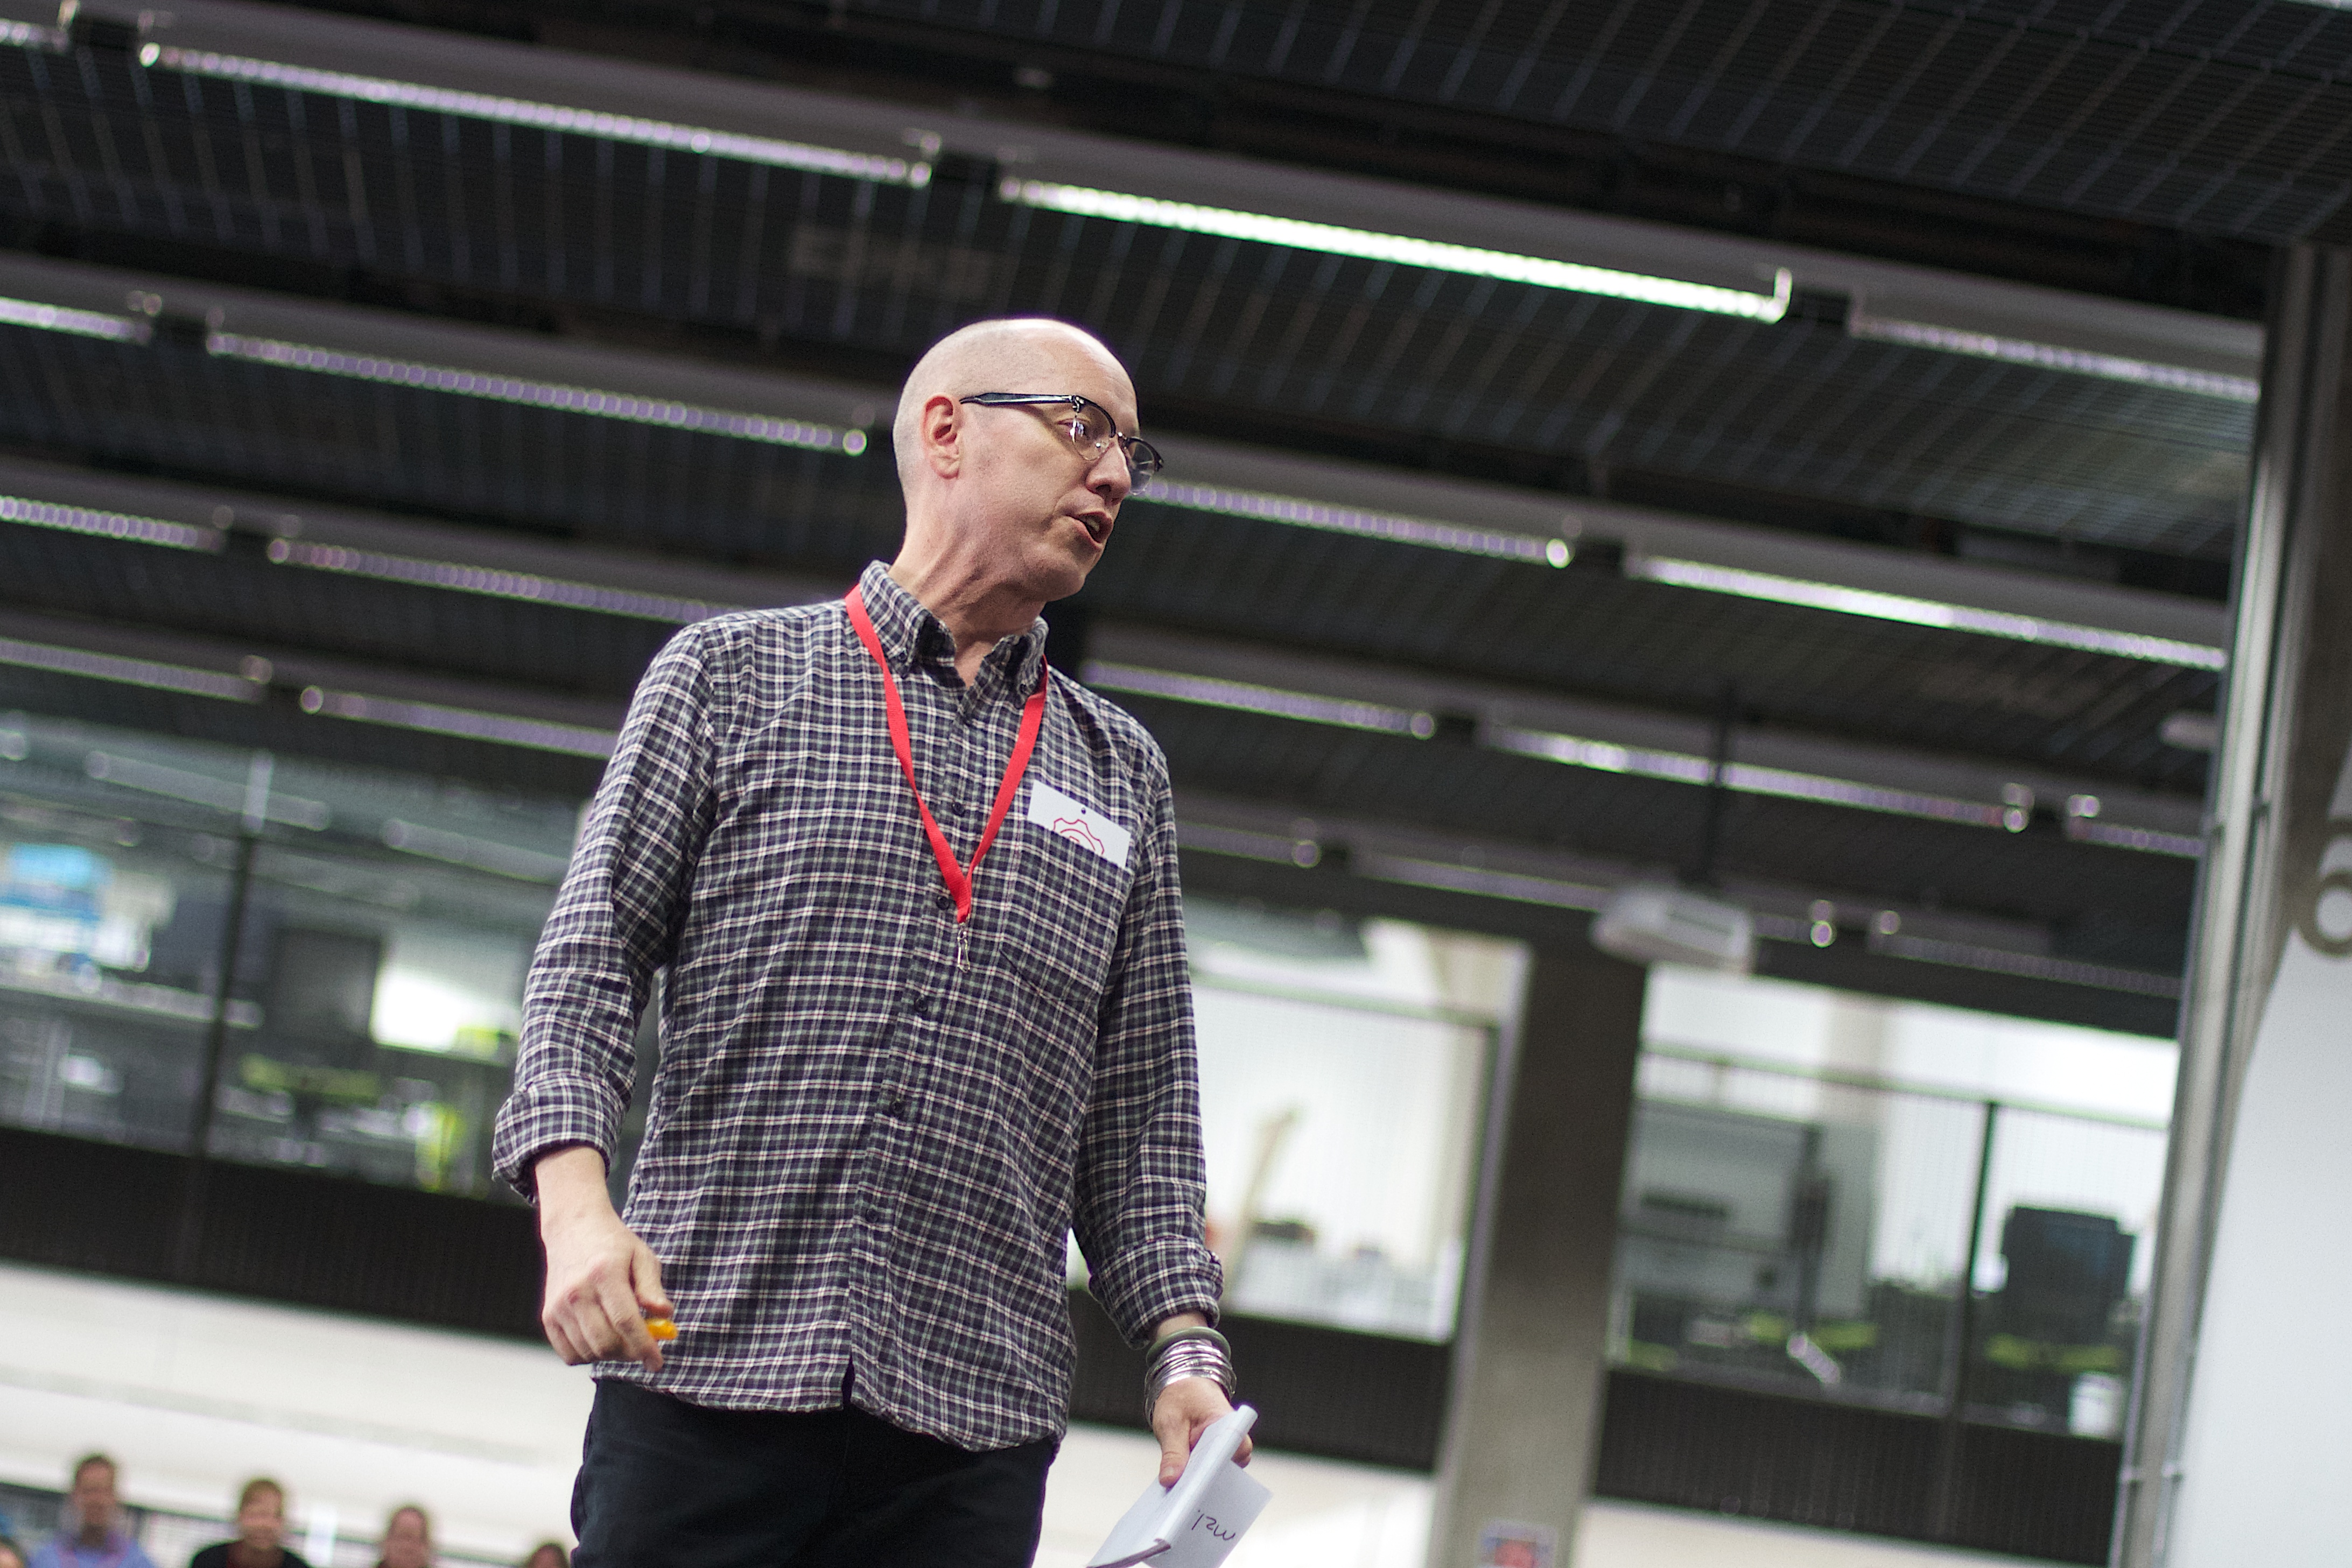
person, mozfest